French assistance to Nguyễn Ánh

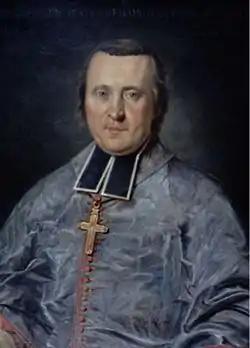
Mgr Pigneau de Behaine was the main instigator of the French intervention in Vietnam from 1777 to 1824.

The French first intervened in the dynastic battles of Vietnam in 1777 when 15-year-old Prince Nguyễn Ánh, fleeing from an offensive of the Tây Sơn, received shelter from Mgr Pigneau de Behaine in the southern Principality of Hà Tiên. Pigneau de Behaine and his Catholic community in Hà Tiên then helped Nguyễn Ánh take refuge on Thổ Chu Island (Pulo Panjang).